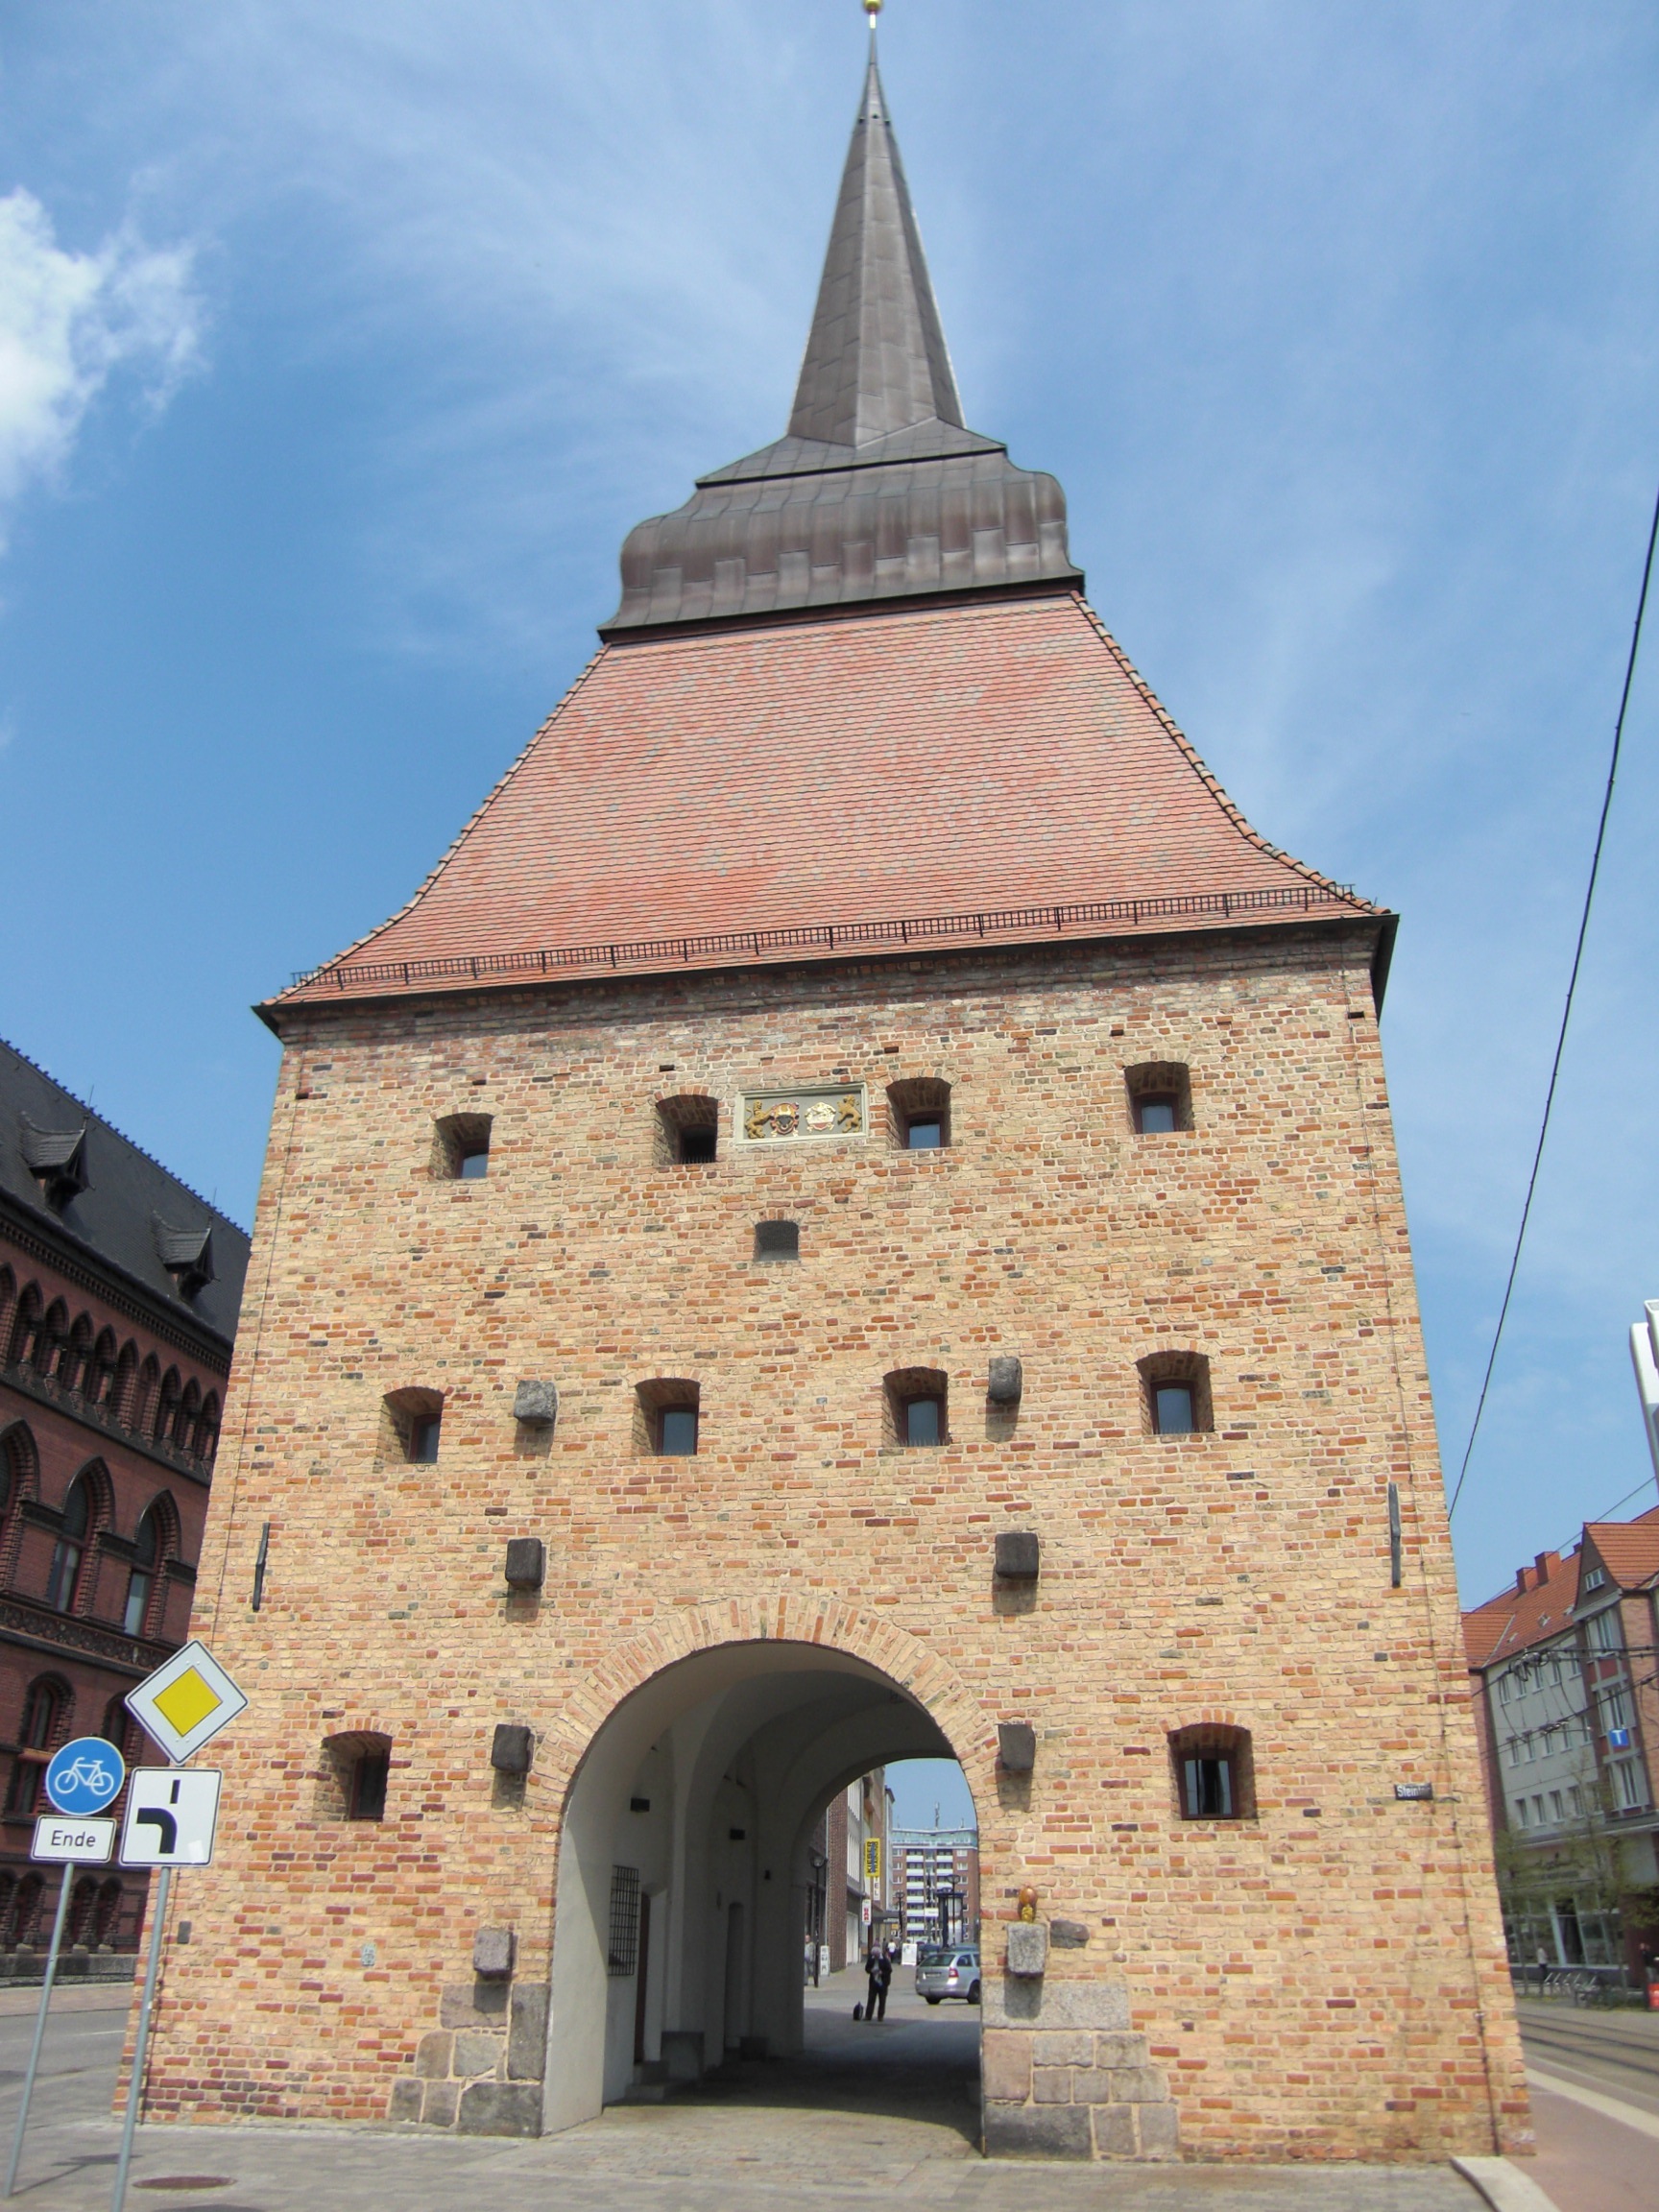
architecture, town, building, tower, facade, church, chapel, place of worship, bell tower, old town, medieval, steeple, historically, middle ages, rostock, hanseatic city, city gate, city wall, hanseatic league, mecklenburg western pomerania, stone gate, town fortifications, historic site, spanish missions in california